Greg Bird (rugby league)

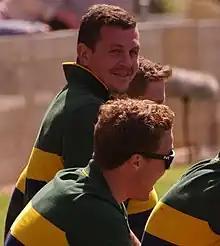
Bird on international duty for the Kangaroos in 2014

On 8 December 2014, Bird was fined after he was caught urinating next to a police car in a carpark outside where he was celebrating his wedding. He told the media "It's put a dampener on our wedding weekend. I'm incredibly embarrassed and disappointed at myself."